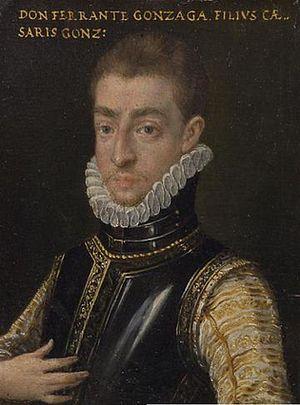
Ferdinand II Gonzague était Comte de Guastalla, et à partir de 1621, Duc de Guastalla.